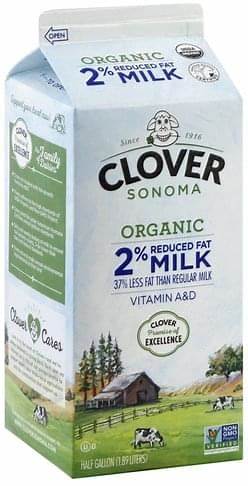
Waste category: cardboard